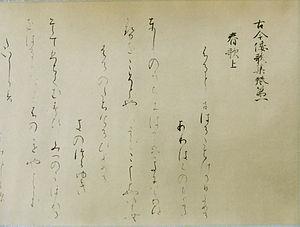
Au Japon, les biens culturels importants sont les propriétés précieuses du pays protégées par la Loi sur les propriétés culturelles de 1950, un échelon en dessous des trésors nationaux. Ces biens sont désignés par le ministère de l'Éducation, de la Culture, des Sports, des Sciences et de la Technologie, parmi ceux déjà classés comme « propriétés culturelles tangibles », c’est-à-dire bâtiments, beaux-arts, objets artisanaux ou documents historiques.